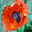
Label: poppy